Rickshaws in Mexico City

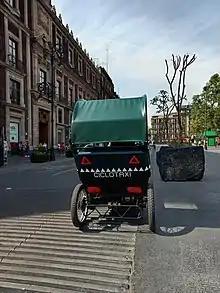
Designs for the 2022 renovation of the rickshaws operating in the historic center of the city.

In 2010, the city government delivered units from China. These were problematic due to the lack of spare parts, as they could only be imported from China.